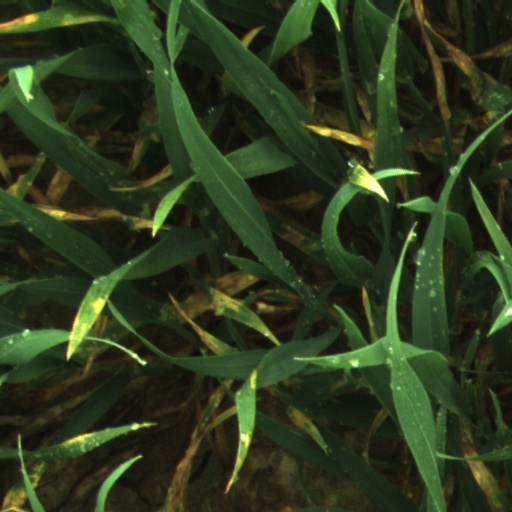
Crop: wheat